Lady Elizabeth Finch-Hatton

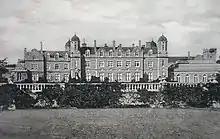
Eastwell Park at Ashford, Kent. Demolished in 1926 and rebuilt as Eastwell Manor. (Lost Heritage)

They rebuilt Eastwell Park between 1793-1799, George gave instructions to his architect, Joseph Bonomi, to ensure that his wife Lady Elizabeth was given a large dressing room, alongside a luxurious cold and warm bath for her private use. This plan was carried out and published in Vitruvius Britannicus. The new house was built on a magnificent scale, with an imposing frontage, and suites of splendid state apartments.